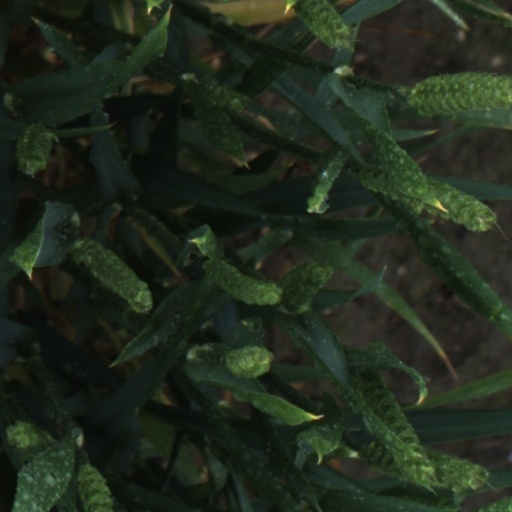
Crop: wheat